Mizens Railway

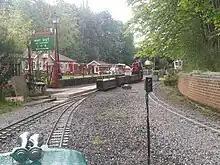
Bonsey Lane Station is one of the two stations which are terminals along a short but varied landscape route

Mizens Railway is a 7¼ inch gauge miniature railway located in a 10-acre site near Woking in Surrey, England. The railway comprises three routes, the longest being nearly 1 mile long. A variety of locomotives are in use, including several steam engines.